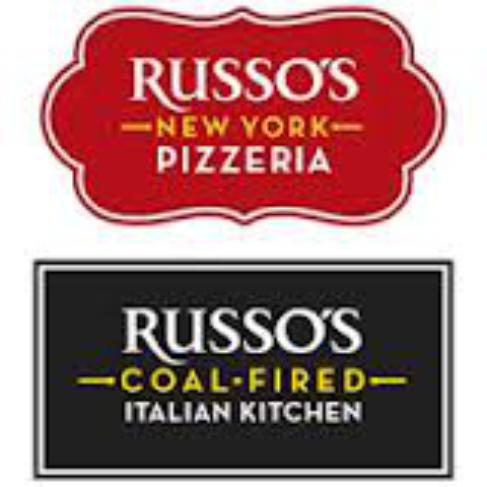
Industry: Food